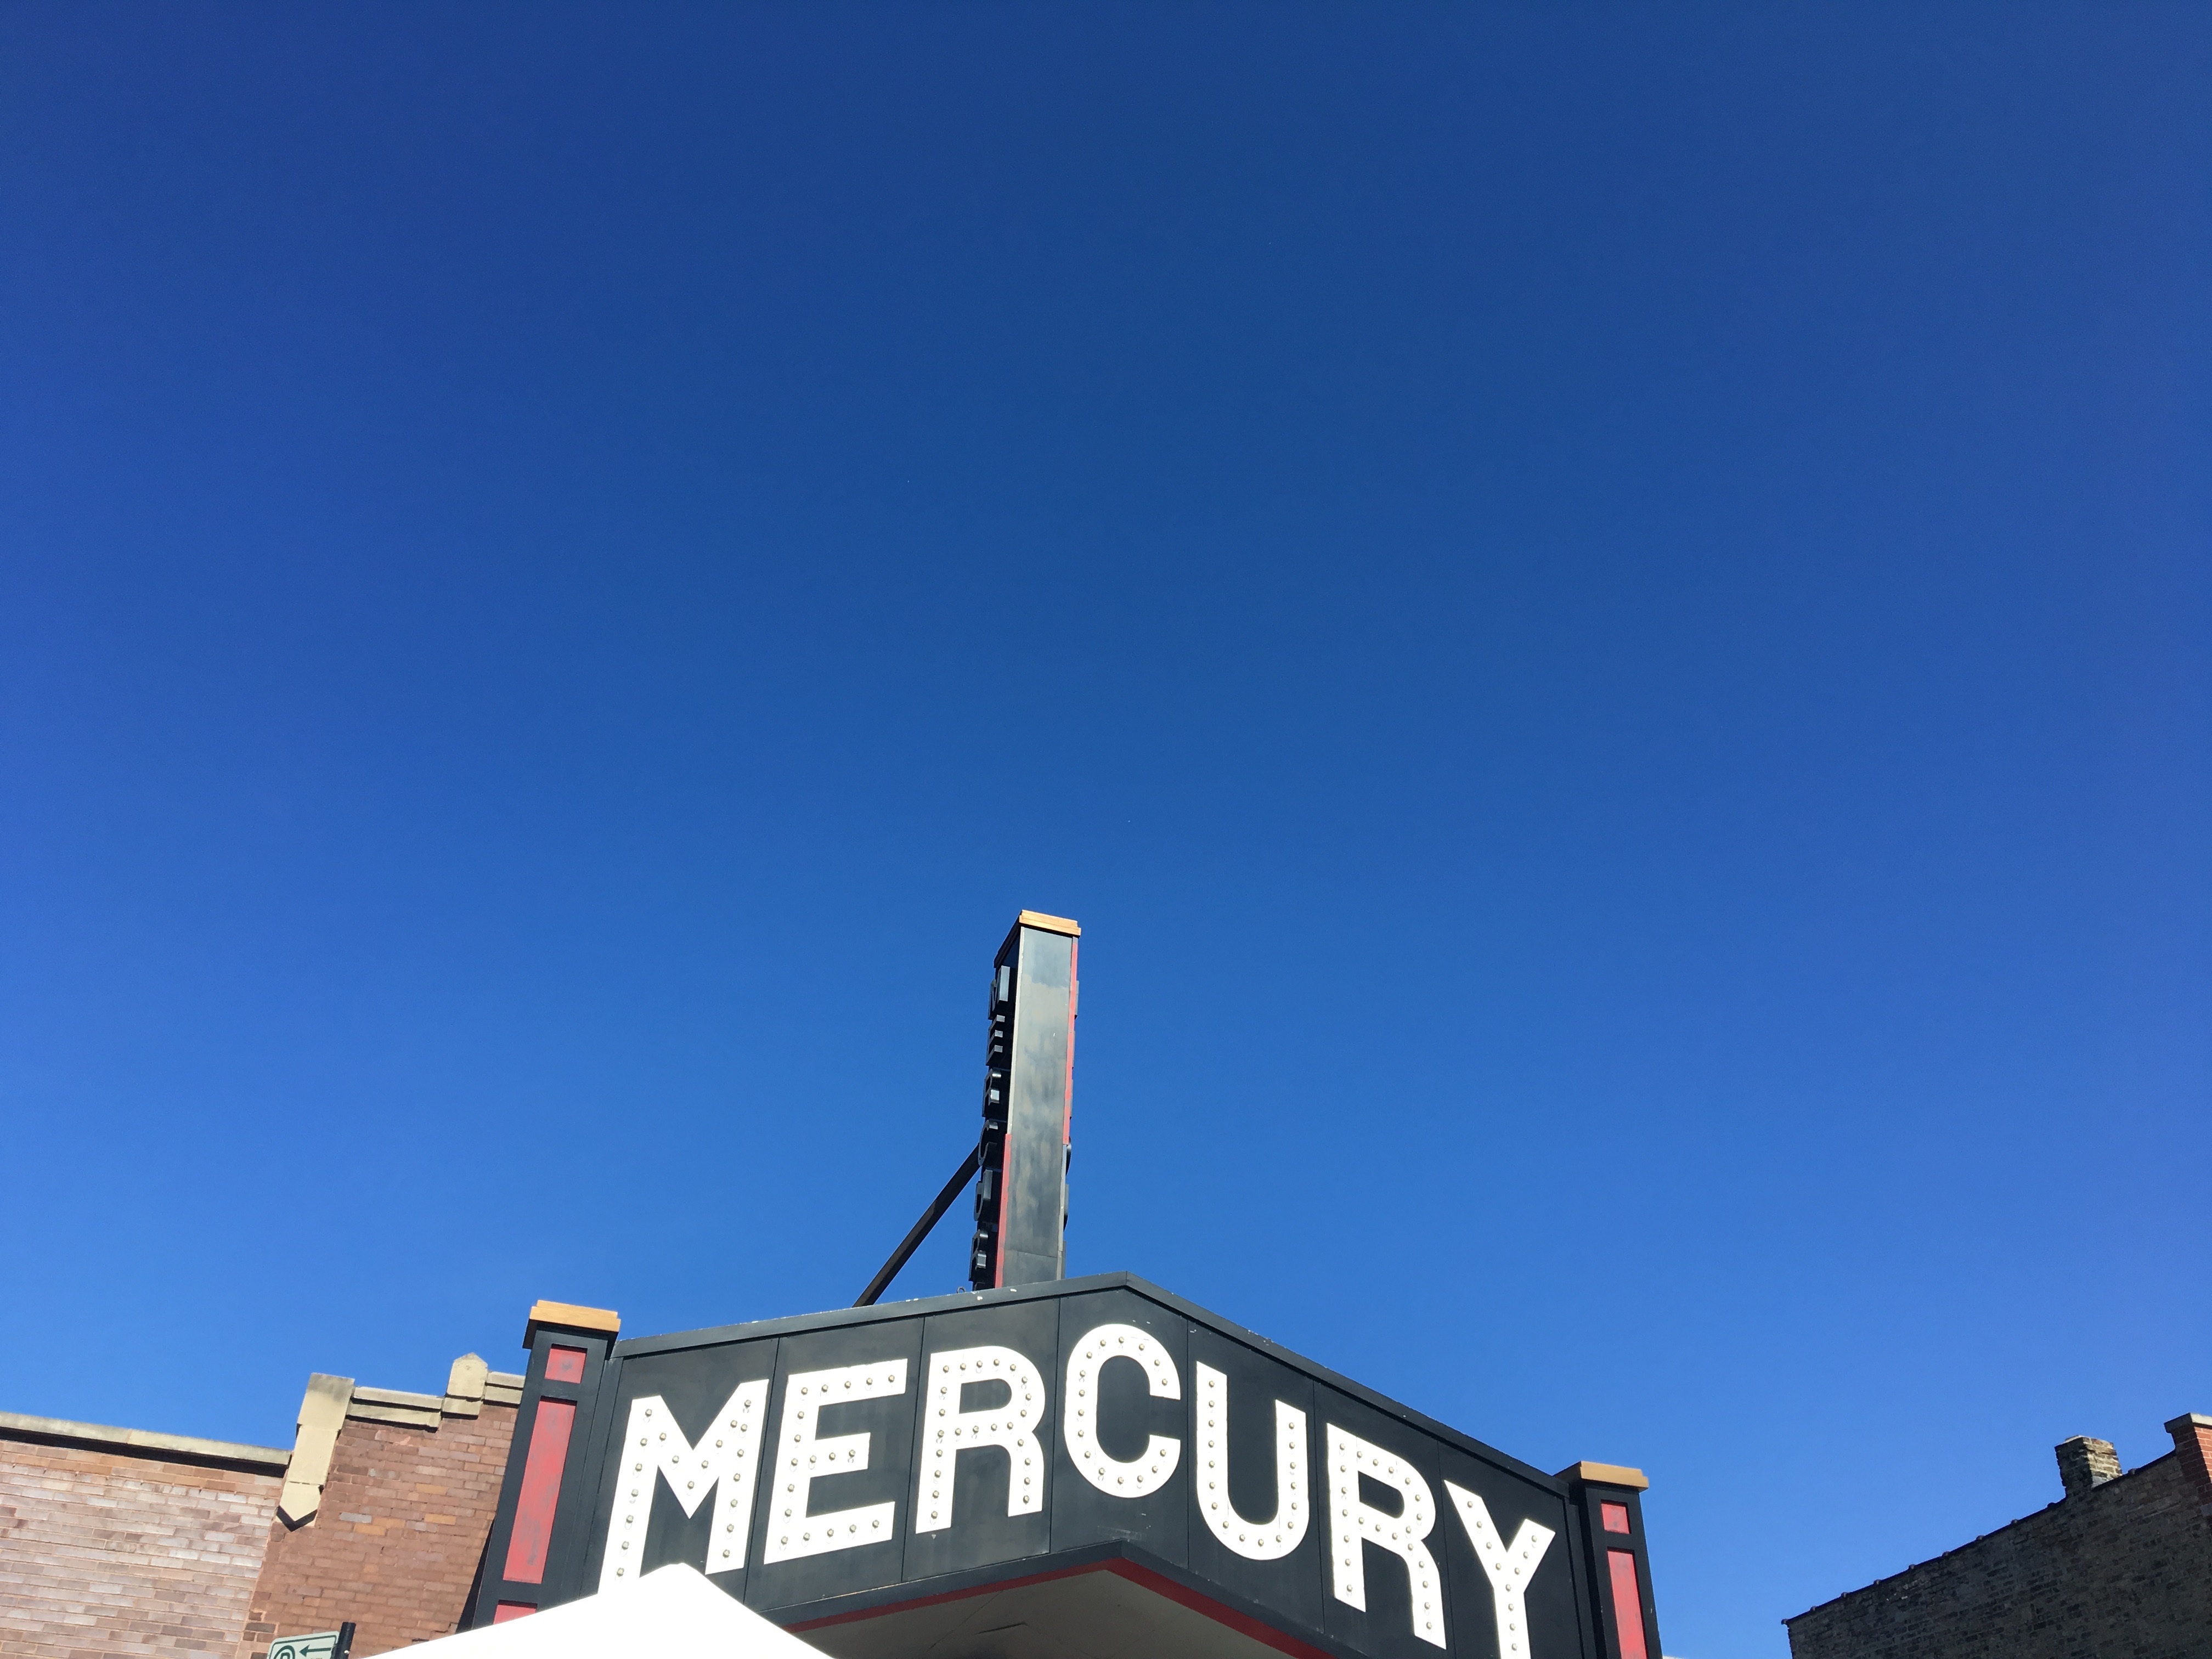
sky, blue